Eid al-Adha

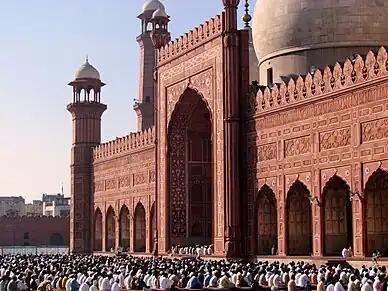
Eid prayer at the Badshahi Mosque in Lahore, Pakistan

When preceding Eid al-Adha and during the Eid and Tashreeq days, Muslims recite the takbir. Like on Eid al-Fitr, the Eid prayer is performed on Eid al-Adha any time after sunrise and before the Zuhr prayer. In the event of a "force majeure," the prayer may be delayed to the day after or the second day after Eid. The Eid prayer is followed by a khutbah (sermon). At the conclusion of the prayers and sermon, Muslims embrace and exchange gifts and greetings with one another, such as the phrase Eid Mubarak. Many Muslims also take this opportunity to invite their friends, neighbours and colleagues to the festivities to better acquaint them about Islam and Muslim culture.